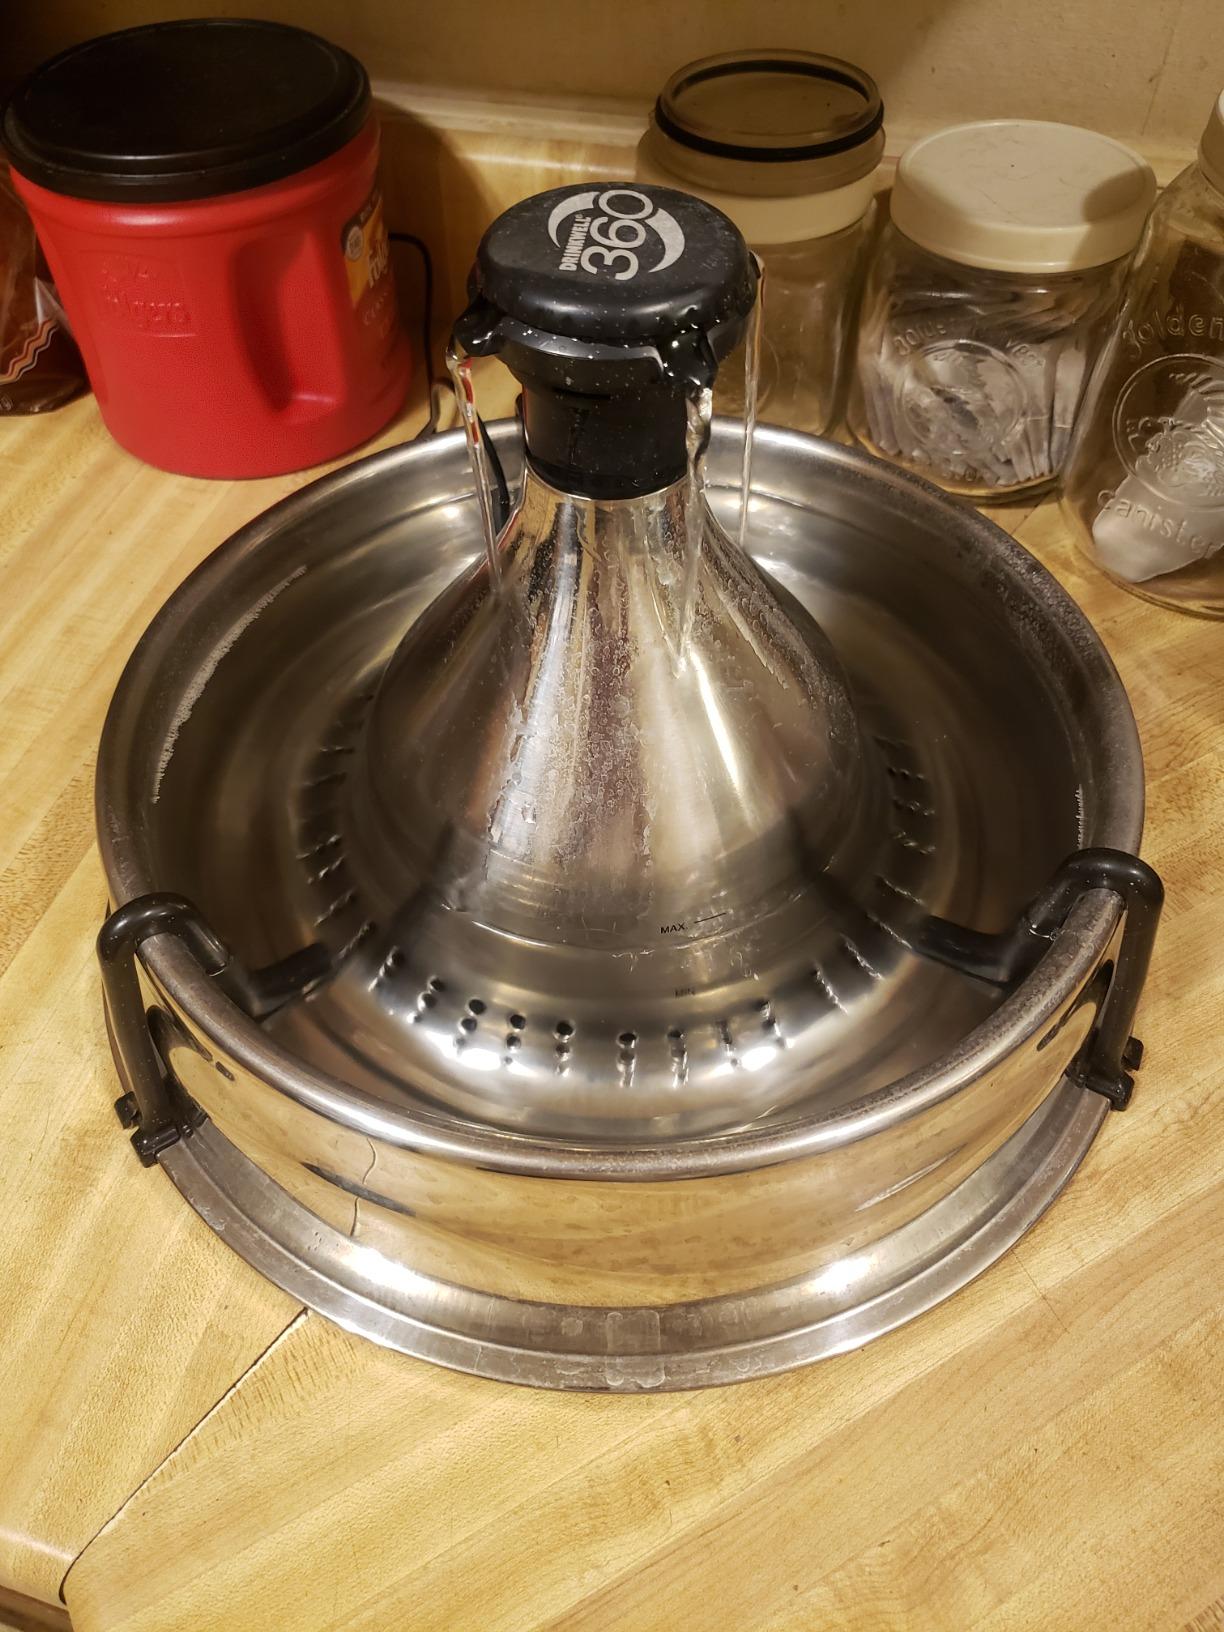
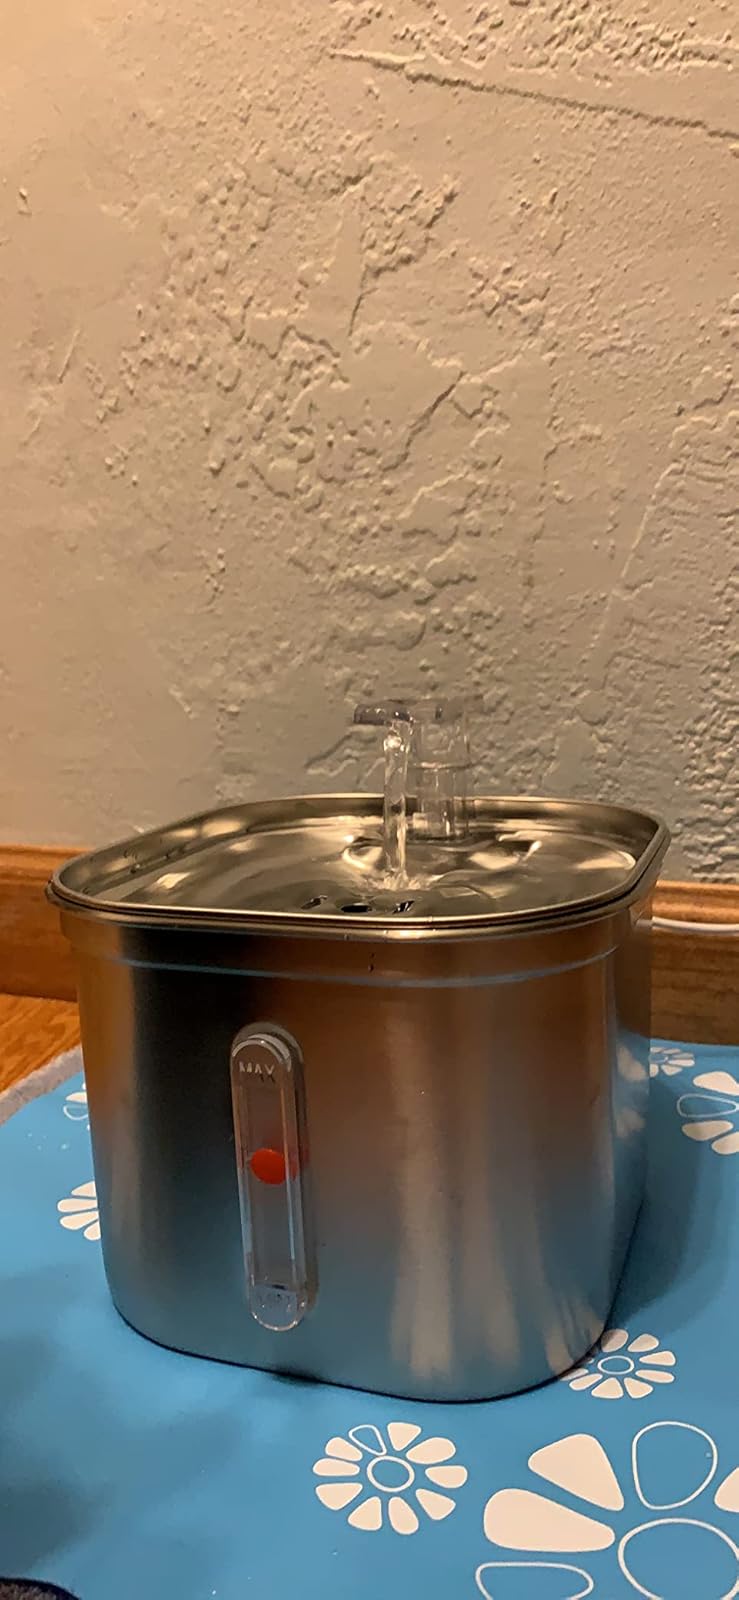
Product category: items_bowl
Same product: no